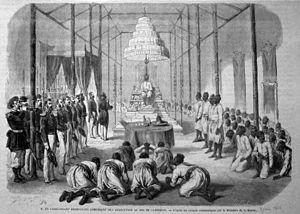
Présenté lors de l'exposition Indochine des territoires et des hommes 1856 1956.